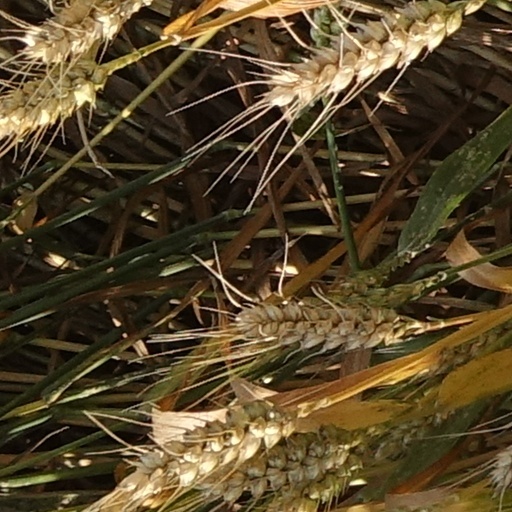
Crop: wheat